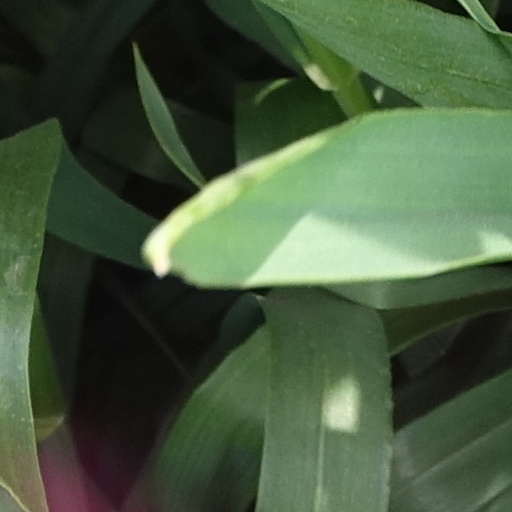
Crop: wheat